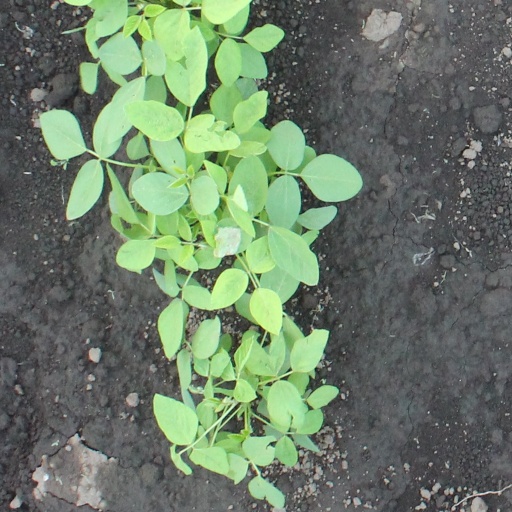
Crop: soybean